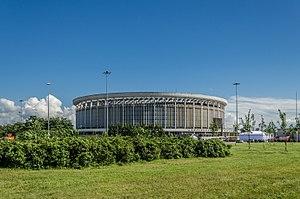
Le complexe sportif et scénique pétersbourgeois, connu sous le sigle CKK venant des initiales de son nom russe ou SKK venant des initiales de la translittération de son nom russe, était une salle polyvalente situé à Saint-Pétersbourg en Russie.